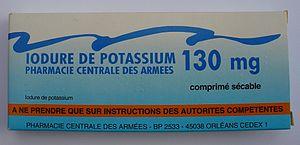
Comprimés d'iodure de potassium distribués pour la protection des populations habitant à proximité des installations nucléaires françaises.
L'iodure de potassium est un composé inorganique de formule chimique KI. Il s'agit du sel de potassium et d'acide iodhydrique HI. Il se présente sous la forme d'un solide cristallisé blanc constitué d'ions potassium K⁺ et iodure I–. C'est l'iodure économiquement le plus important. Moins hygroscopique que l'iodure de sodium NaI, il se manipule plus facilement. Il présente une teinte jaunâtre lorsqu'il contient des impuretés ou sous l'effet du vieillissement, les ions iodure I– s'oxydant en iode I₂ au contact prolongé de l'air :
Un accident nucléaire, ou accident radiologique, est un événement industriel accidentel grave, dont les conséquences potentielles ou actuelles sont liées à la présence de matières radioactives.
La Pharmacie centrale des armées est un établissement pharmaceutique militaire français rattaché au Service de santé des armées. Elle a pour mission principale de développer, produire et stocker des médicaments de protection contre les risques nucléaires, radiologiques, biologiques et chimiques, tant pour les Forces armées que pour la population civile.